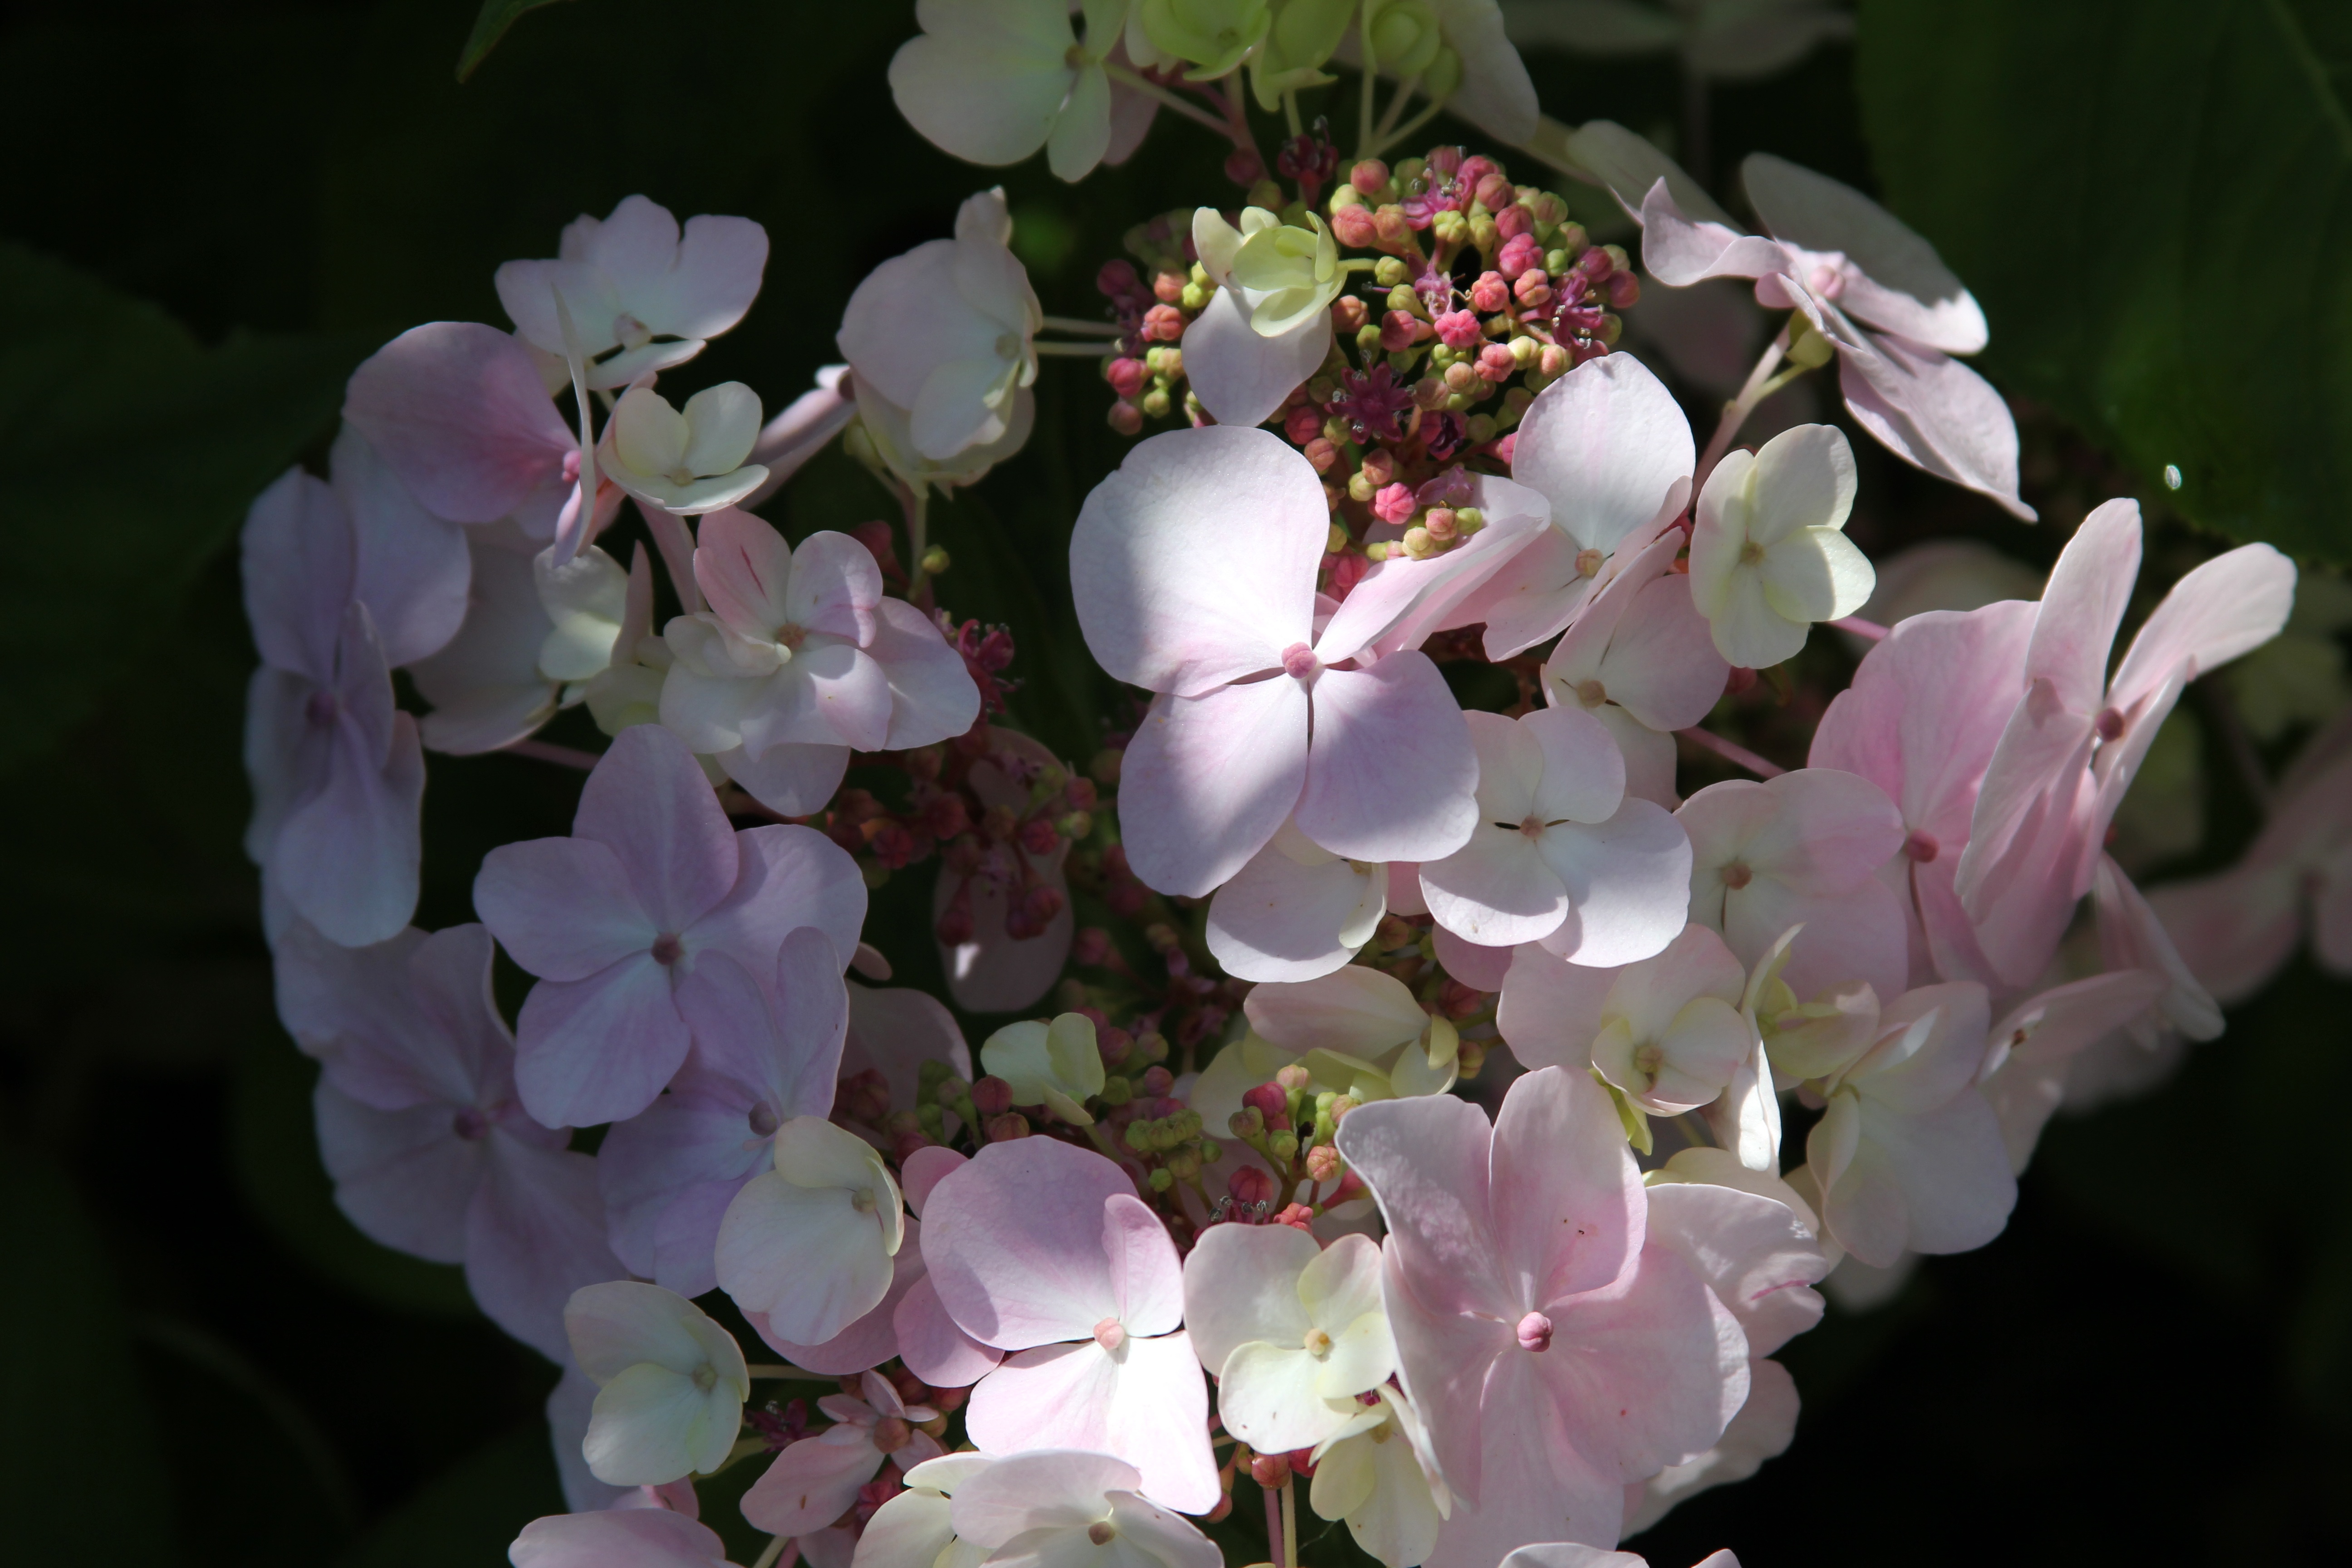
nature, blossom, plant, flower, petal, bloom, floral, bush, botany, garden, pink, flora, hydrangea, gardening, shrub, macro photography, flowering plant, florets, hydrangeaceae, land plant